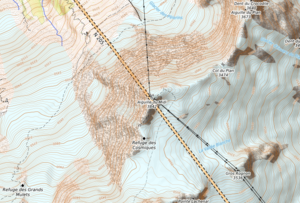
carte réalisée sur umap This map was created from OpenStreetMap project data, collected by the community. This map may be incomplete, and may contain errors. Don't rely solely on it for navigation.
L'aiguille du Midi se situe dans le massif du Mont-Blanc. Culminant à 3 842 mètres, elle est la plus haute des aiguilles de Chamonix. Sur le sommet principal, s'élève une tour, portant des antennes de télécommunication, qui représente le point culminant actuel.